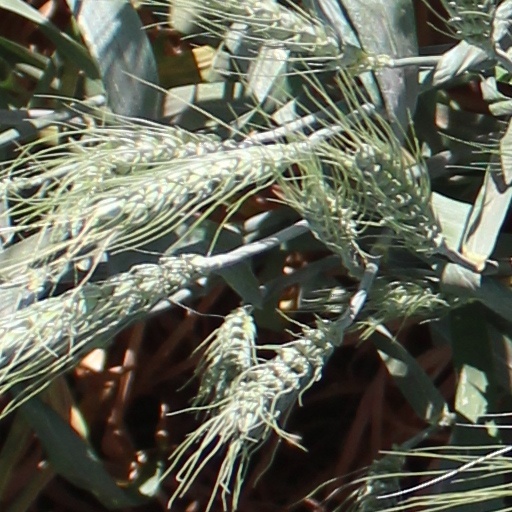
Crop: wheat